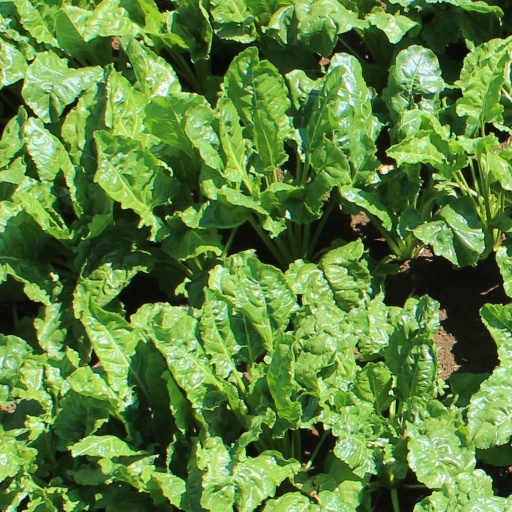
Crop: sugar beet